Mobile phone

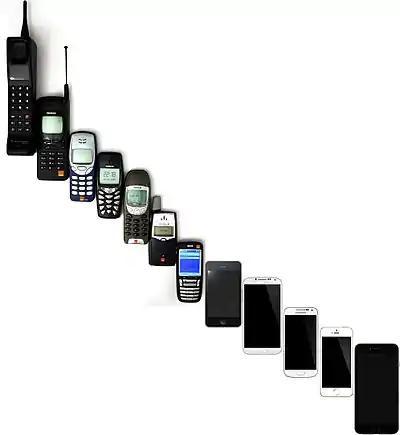
Two decades of evolution of mobile phones, from a 1992 Motorola DynaTAC 8000X to the 2014 iPhone 6 Plus

A mobile phone or cell phone is a portable telephone that allows users to make and receive calls over a radio frequency link while moving within a designated telephone service area, unlike fixed-location phones (landline phones). This radio frequency link connects to the switching systems of a mobile phone operator, providing access to the public switched telephone network (PSTN). Modern mobile telephony relies on a cellular network architecture, which is why mobile phones are often referred to as 'cell phones' in North America.